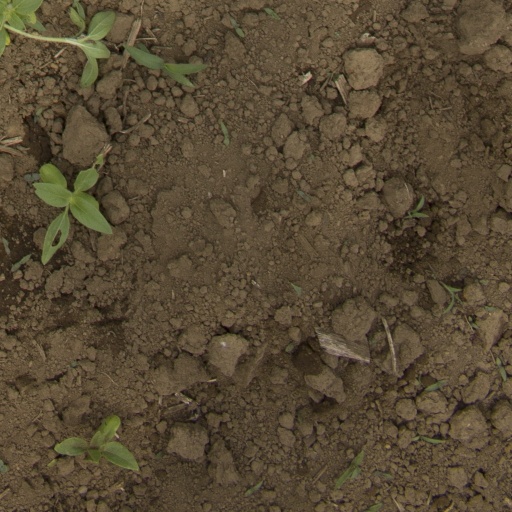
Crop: Jerusalem artichoke